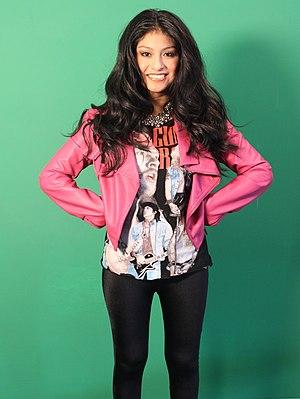
Wendy Sulca Quispe, née le 22 avril 1996 au Pérou, est une chanteuse péruvienne de musique huayno, célèbre pour ses chansons très populaires sur YouTube, en particulier Papito.